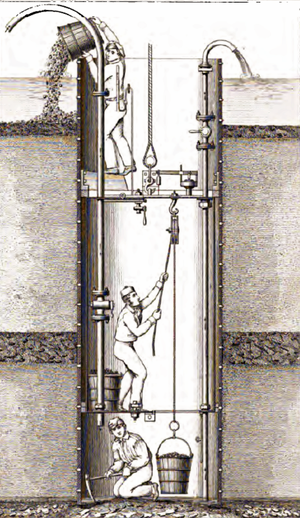
En génie civil, un caisson, souvent appelé caisson à air comprimé lorsqu'il est en surpression, est une enceinte ouverte à sa partie inférieure, destinée au creusement de fondations profondes en terrain humide ou inondé, typiquement la fondation de piles de ponts en milieu de cours d'eau. Lorsqu'il fonctionne à l'air comprimé, le caisson s'utilise comme une cloche de plongée dotée de sas pour l'accès du personnel et l'évacuation des déblais. Il s'enfonce dans le sol au fur et à mesure que la fouille progresse.